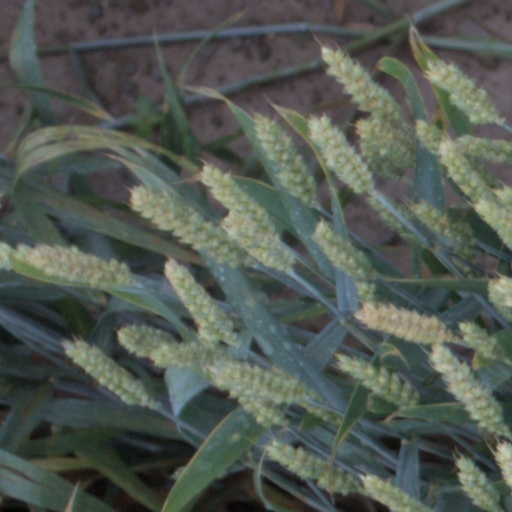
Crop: wheat